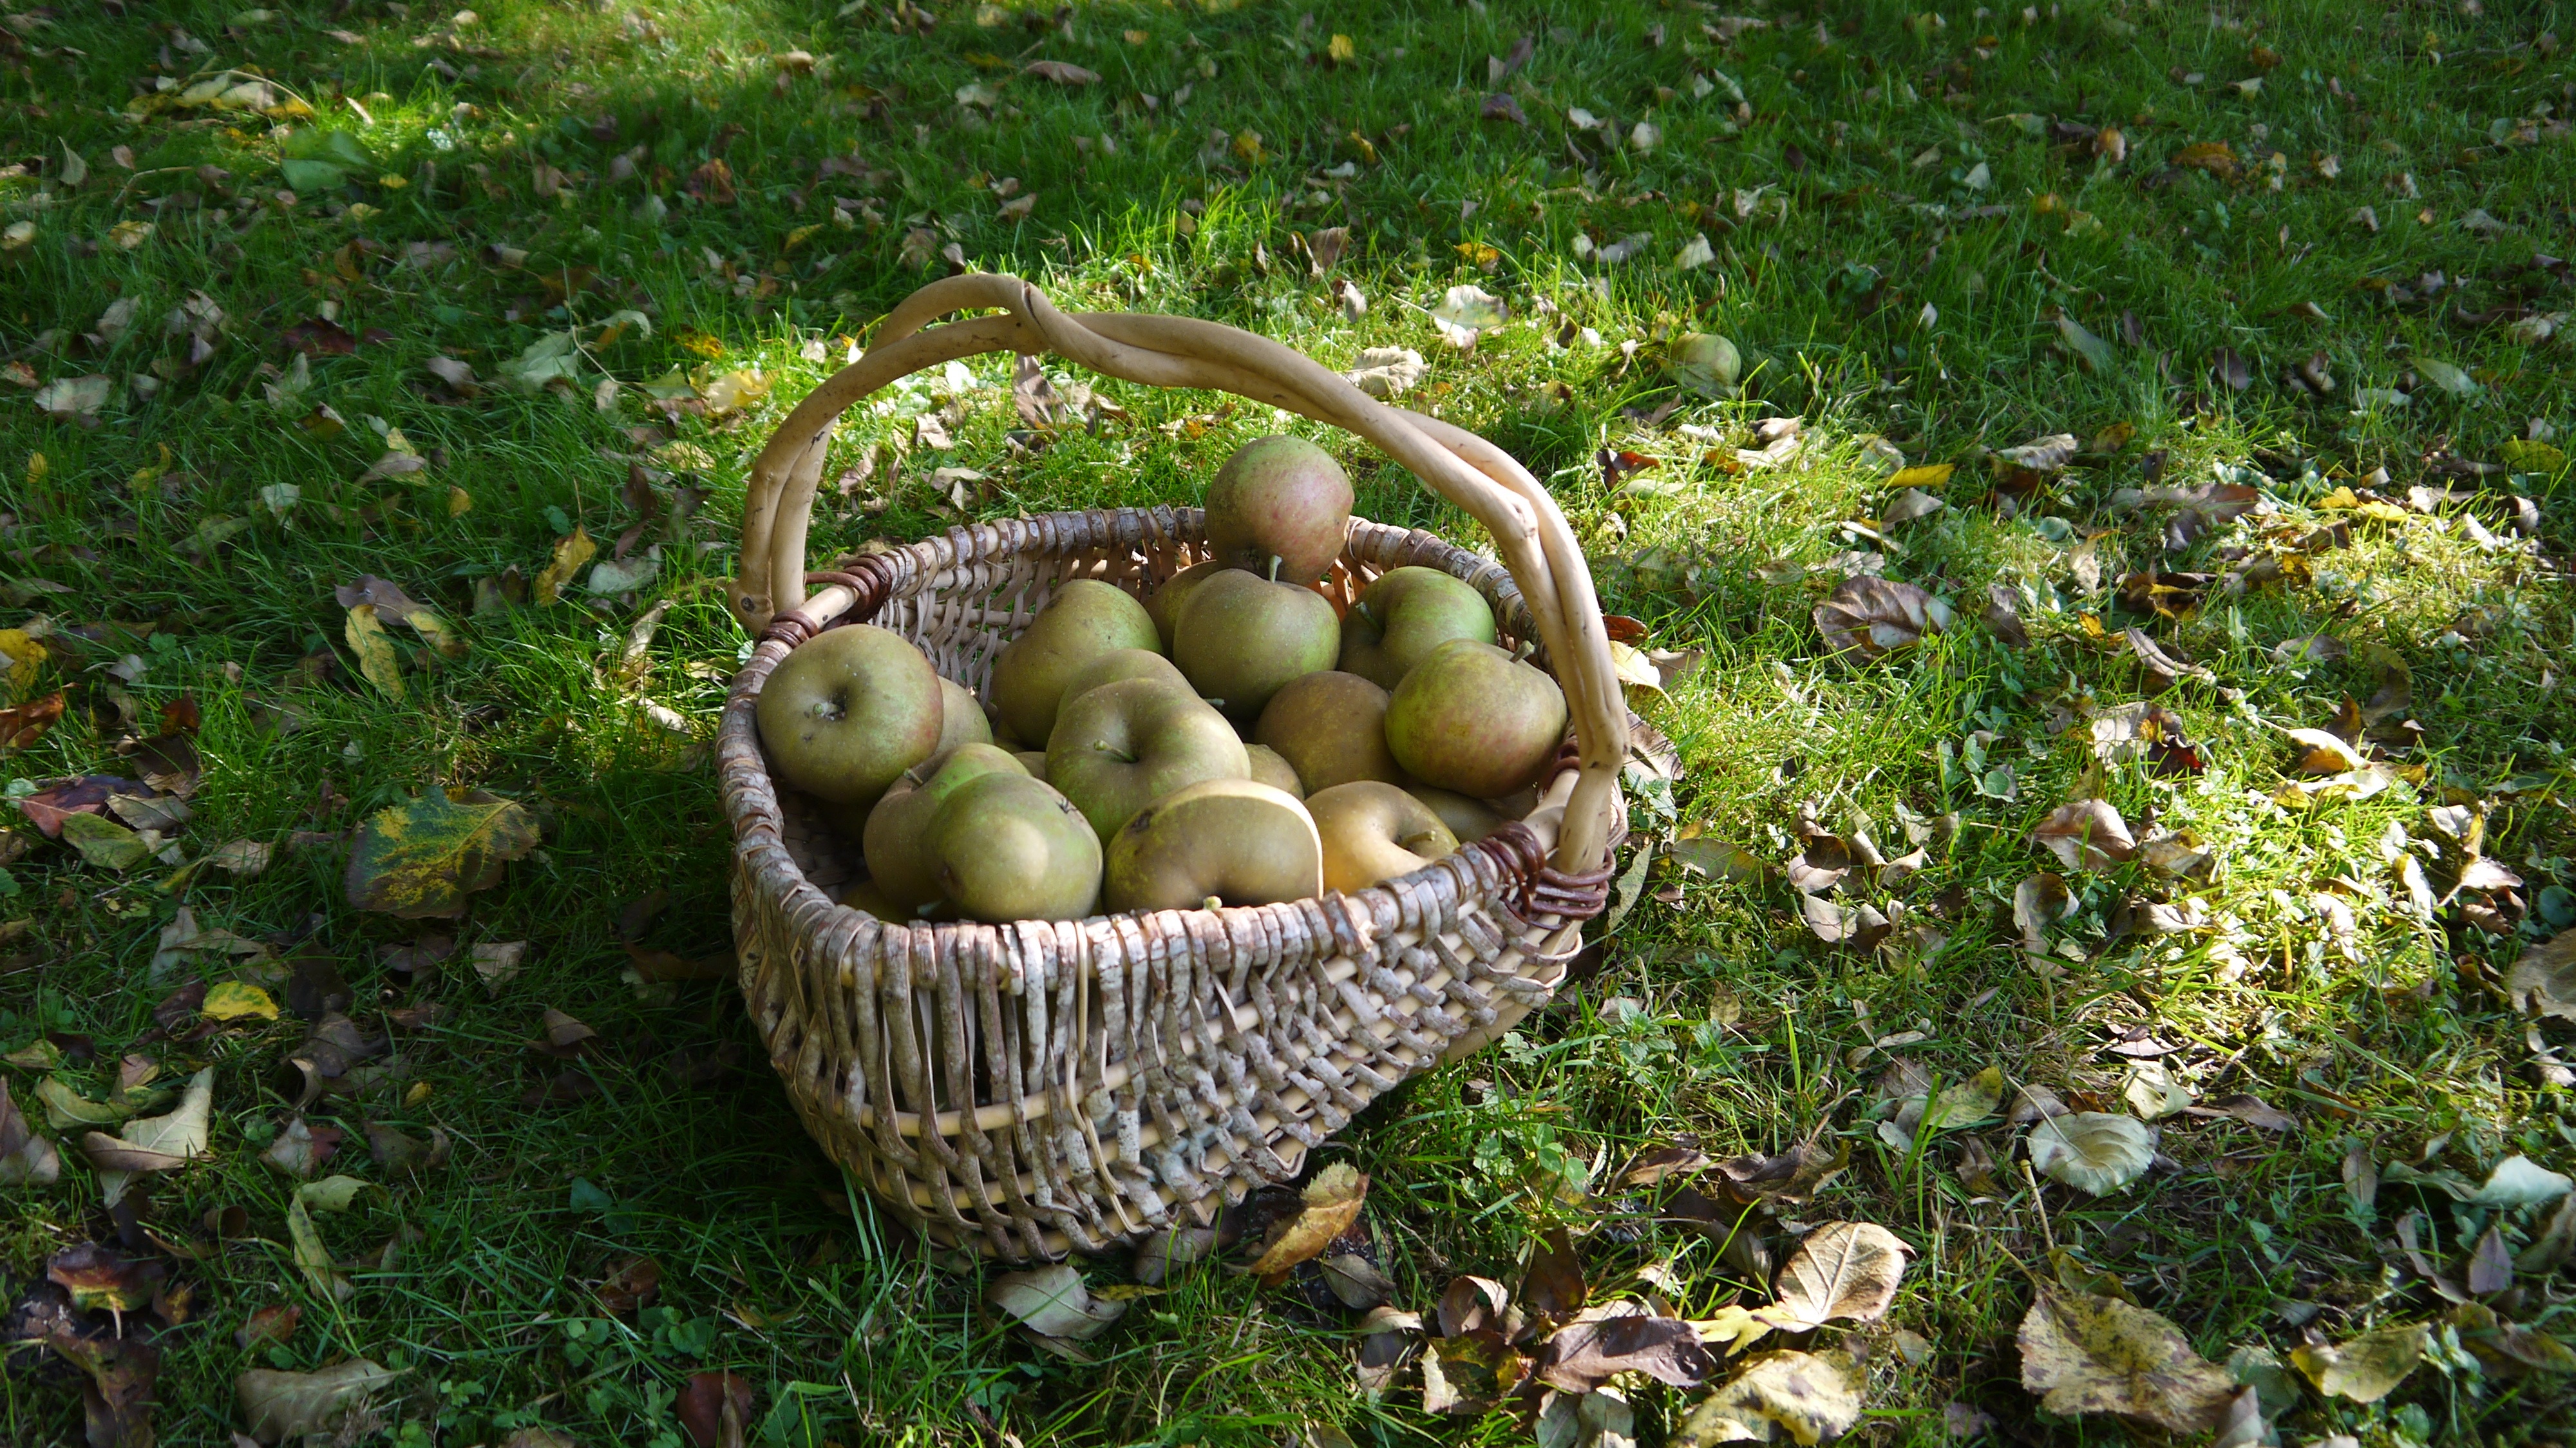
tree, plant, fruit, fall, flower, food, produce, vegetable, garden, basket, flora, gourd, apples, woodland, flowering plant, land plant